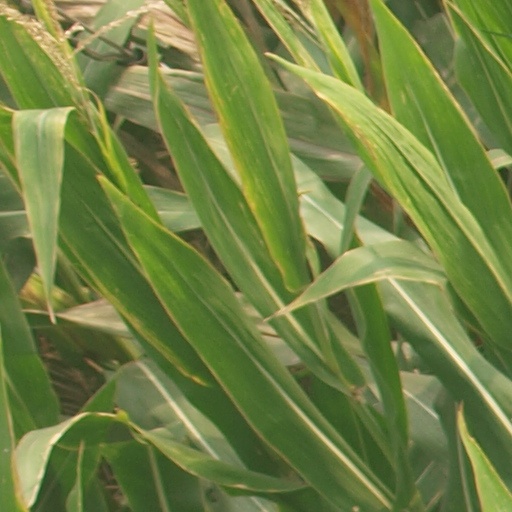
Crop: maize; corn